Fox Farm site (McMullin, Virginia)

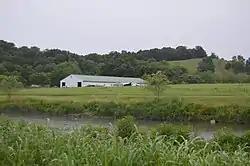
Overview of the site

The Fox Farm Site encompasses the archaeological remains of a prehistoric Native American settlement near McMullin, Smyth County, Virginia. The site, located in the horseshoe bend of the middle fork of the Holston River, was occupied during the Late Woodland Period (c. 1300-1400). Finds at the site include marine beadwork, indicating trade with natives living along the Atlantic coast, as well as pottery remains diagnostic of several regional cultures.